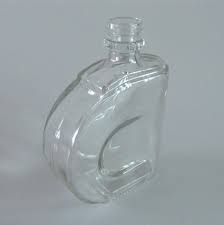
Waste category: glass